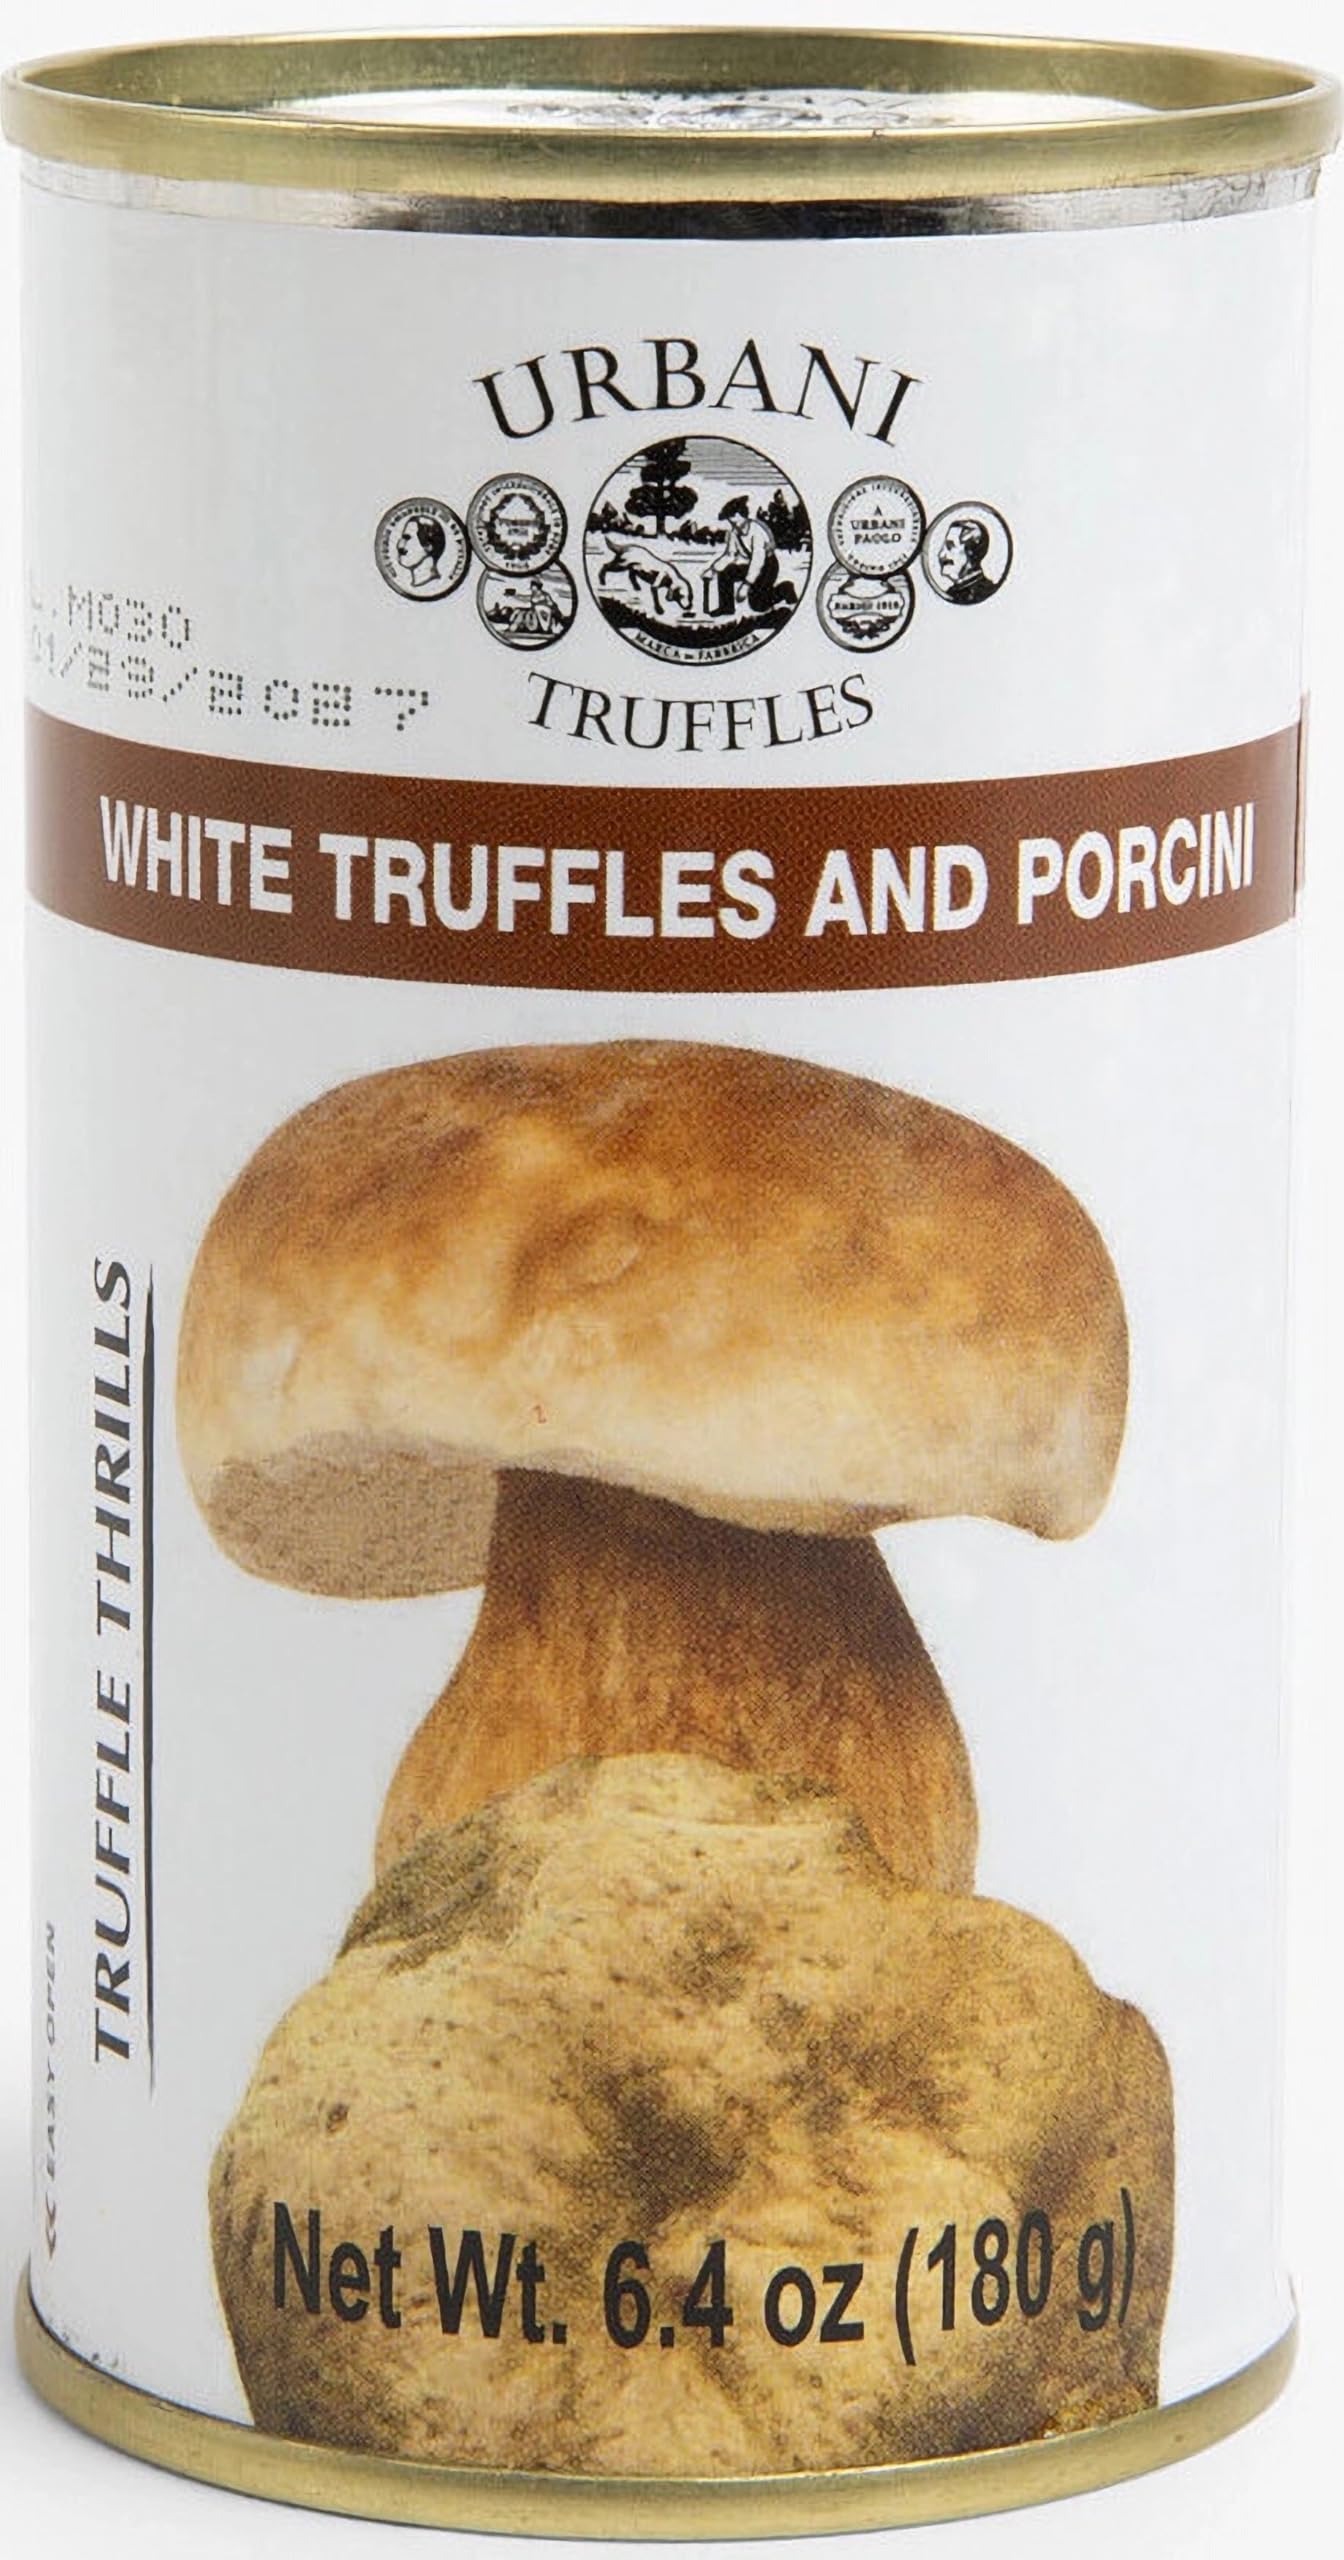
Item Name: Urbani Truffles White Truffles & Porcini Sauce 180g (6.4oz) - Italian Gourmet Truffle Sauce for Pasta, Risotto, and Meats, All-Natural & Ready to Use, No Artificial Ingredients
Bullet Point 1: Authentic Italian Sauce - The Urbani Truffles truffle sauce is crafted with the finest ingredients, blending real truffles with premium mushrooms, artichokes, cream, or pesto for a rich experience.
Bullet Point 2: Versatile Gourmet Companion - Use our luxurious truffle pasta sauce to enhance pasta, risotto, grilled meats, crostini, and more, adding instant depth and complexity whether drizzled or mixed.
Bullet Point 3: Enhance Daily Cooking - A simple way to introduce the rich, aromatic flavors into your meals. Designed for both home cooks and professional chefs, this sauce brings a refined touch to various dishes.
Bullet Point 4: Pure & All-Natural - Made without artificial additives or preservatives, ensuring a clean and authentic taste in every bite. The pasta sauce gift set option also makes it a thoughtful choice for gifting.
Bullet Point 5: A Thoughtful Gift - Our truffle sauce makes an outstanding truffle gift set for those who appreciate the finest Italian ingredients. Ideal for holidays, celebrations, or as a touch of luxury to any kitchen.
Value: 6.4
Unit: Ounce

Price: 12.99